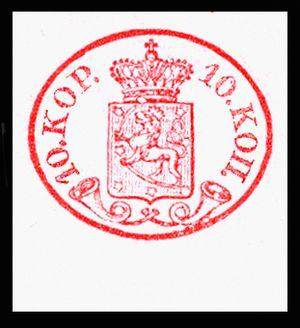
Ceci est une introduction à l'histoire postale et philatélique de la Finlande.